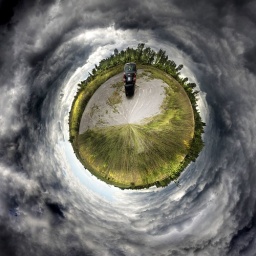
HDR 360 degree panorama showing my car in a field near Ottawa